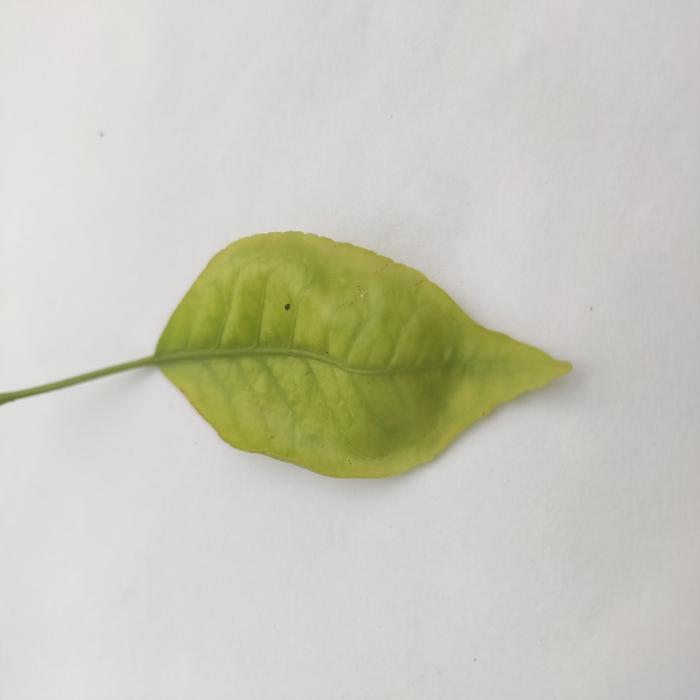
Crop: Aegle Marmelos
Leaf condition: Cercospora_Leaf